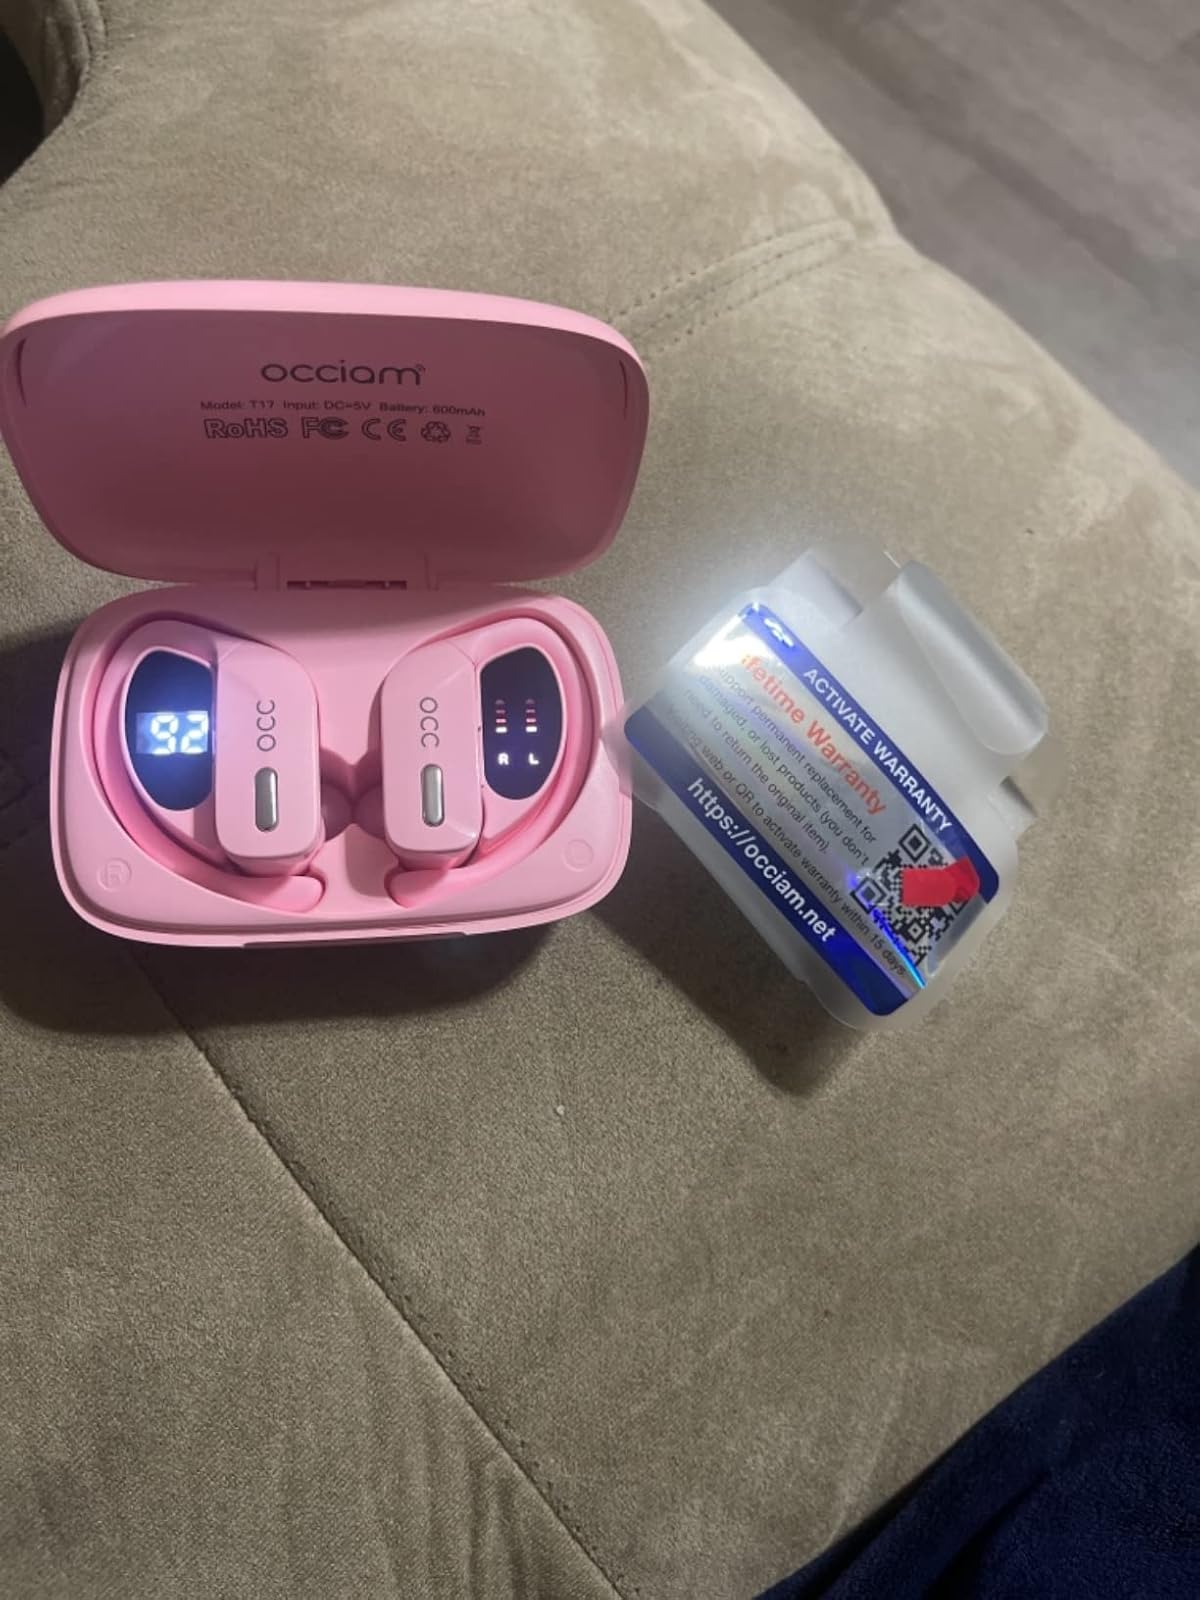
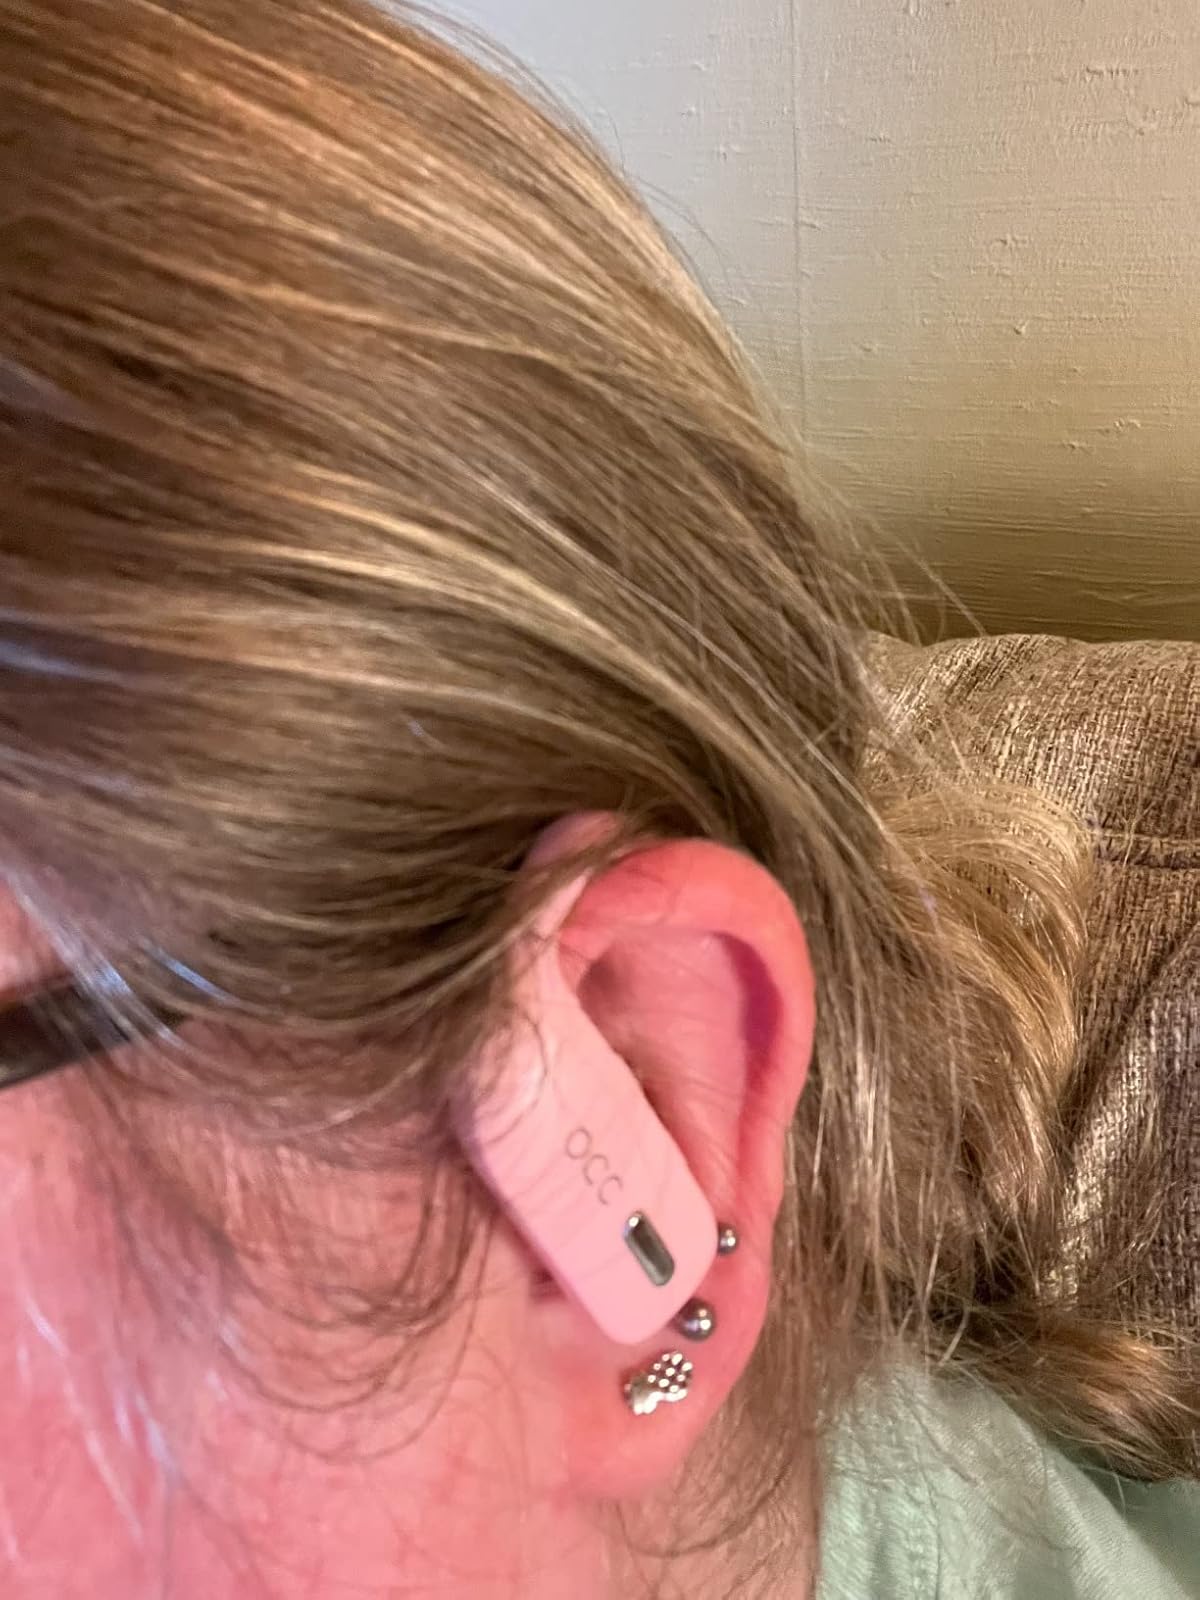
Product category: earbuds
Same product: yes